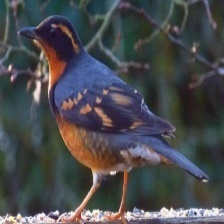
Species: VARIED THRUSH
Scientific name: IXOREUS NAEVIUS